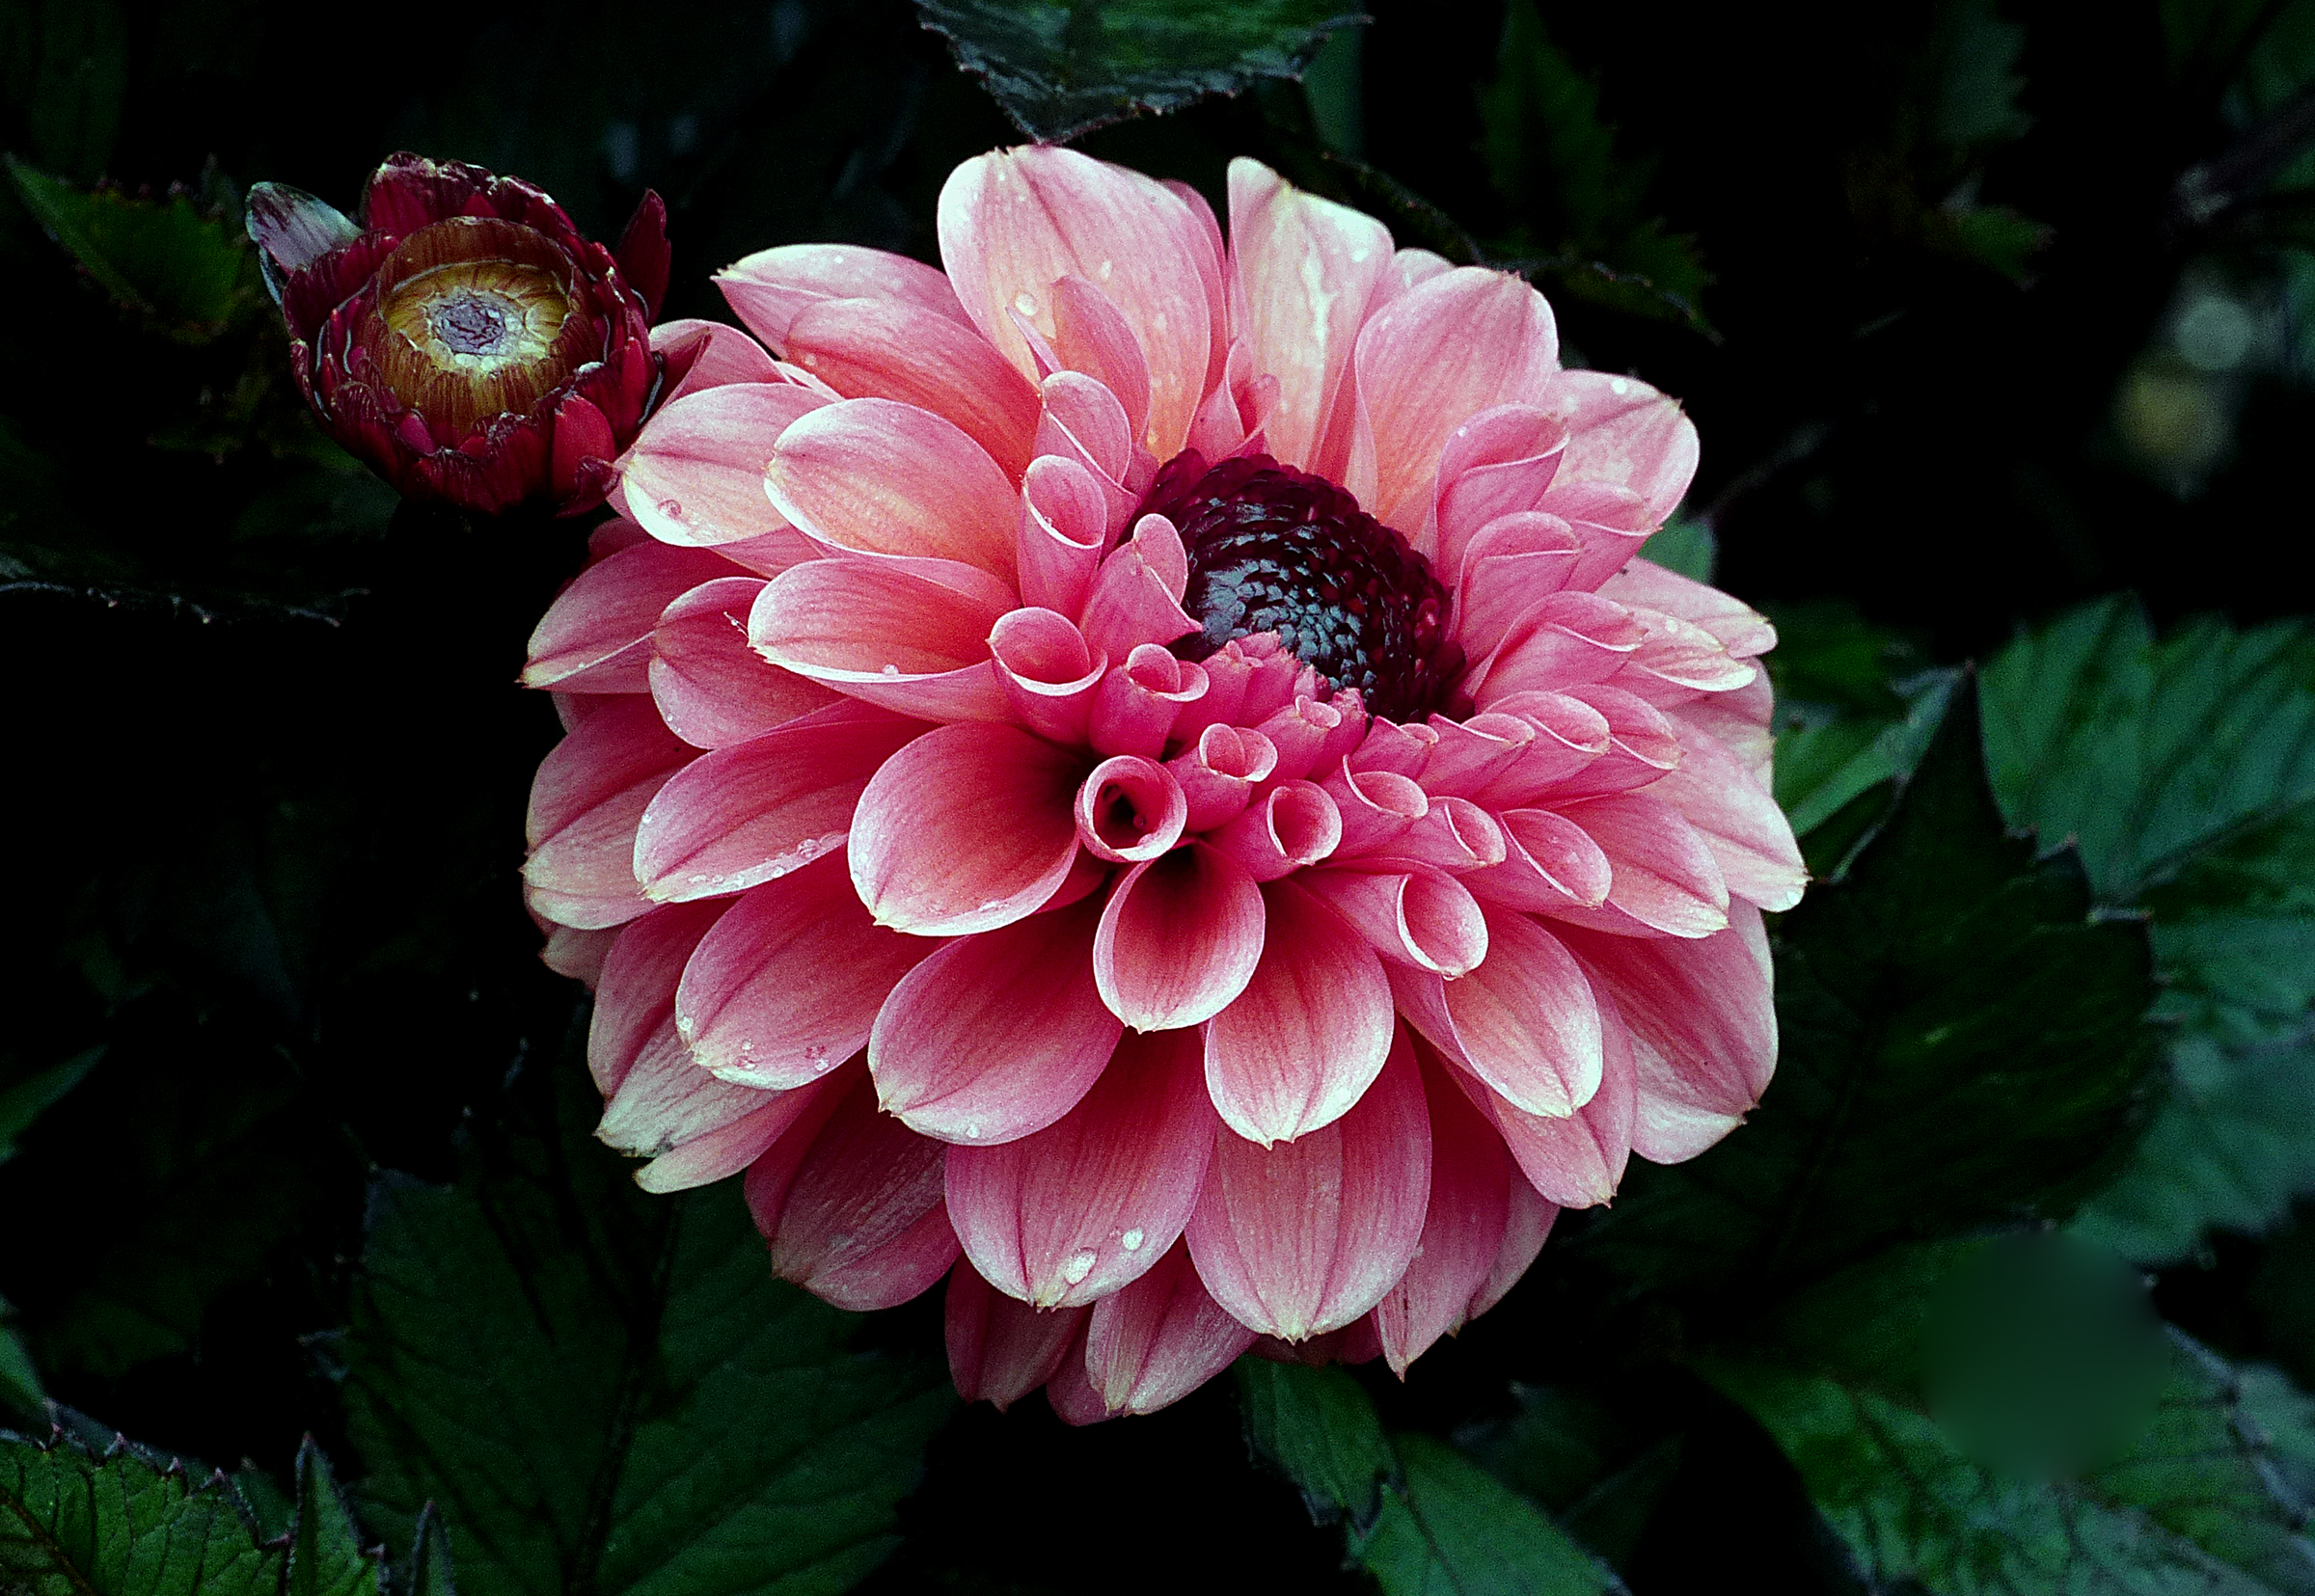
plant, flower, petal, pink, flora, flowers, dahlia, gardening, blooms, canon500dmacrolens, teddydahldahlia, flowering plant, daisy family, annual plant, land plant